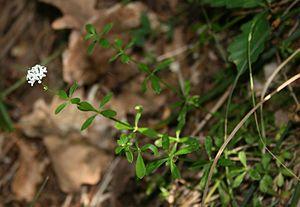
Asperula est un genre végétal constitué de 186 espèces de la famille des Rubiacées. Parfois, certaines espèces de Galium y sont incluses.